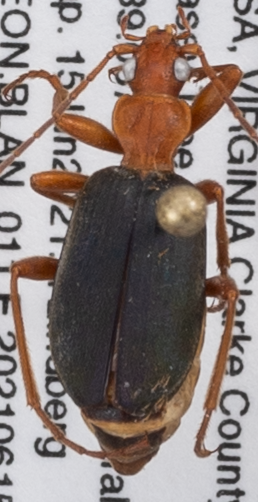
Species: Brachinus fumans
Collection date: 2021-06-15
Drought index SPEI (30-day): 0.334
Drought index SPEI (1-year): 0.39
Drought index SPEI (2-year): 0.612